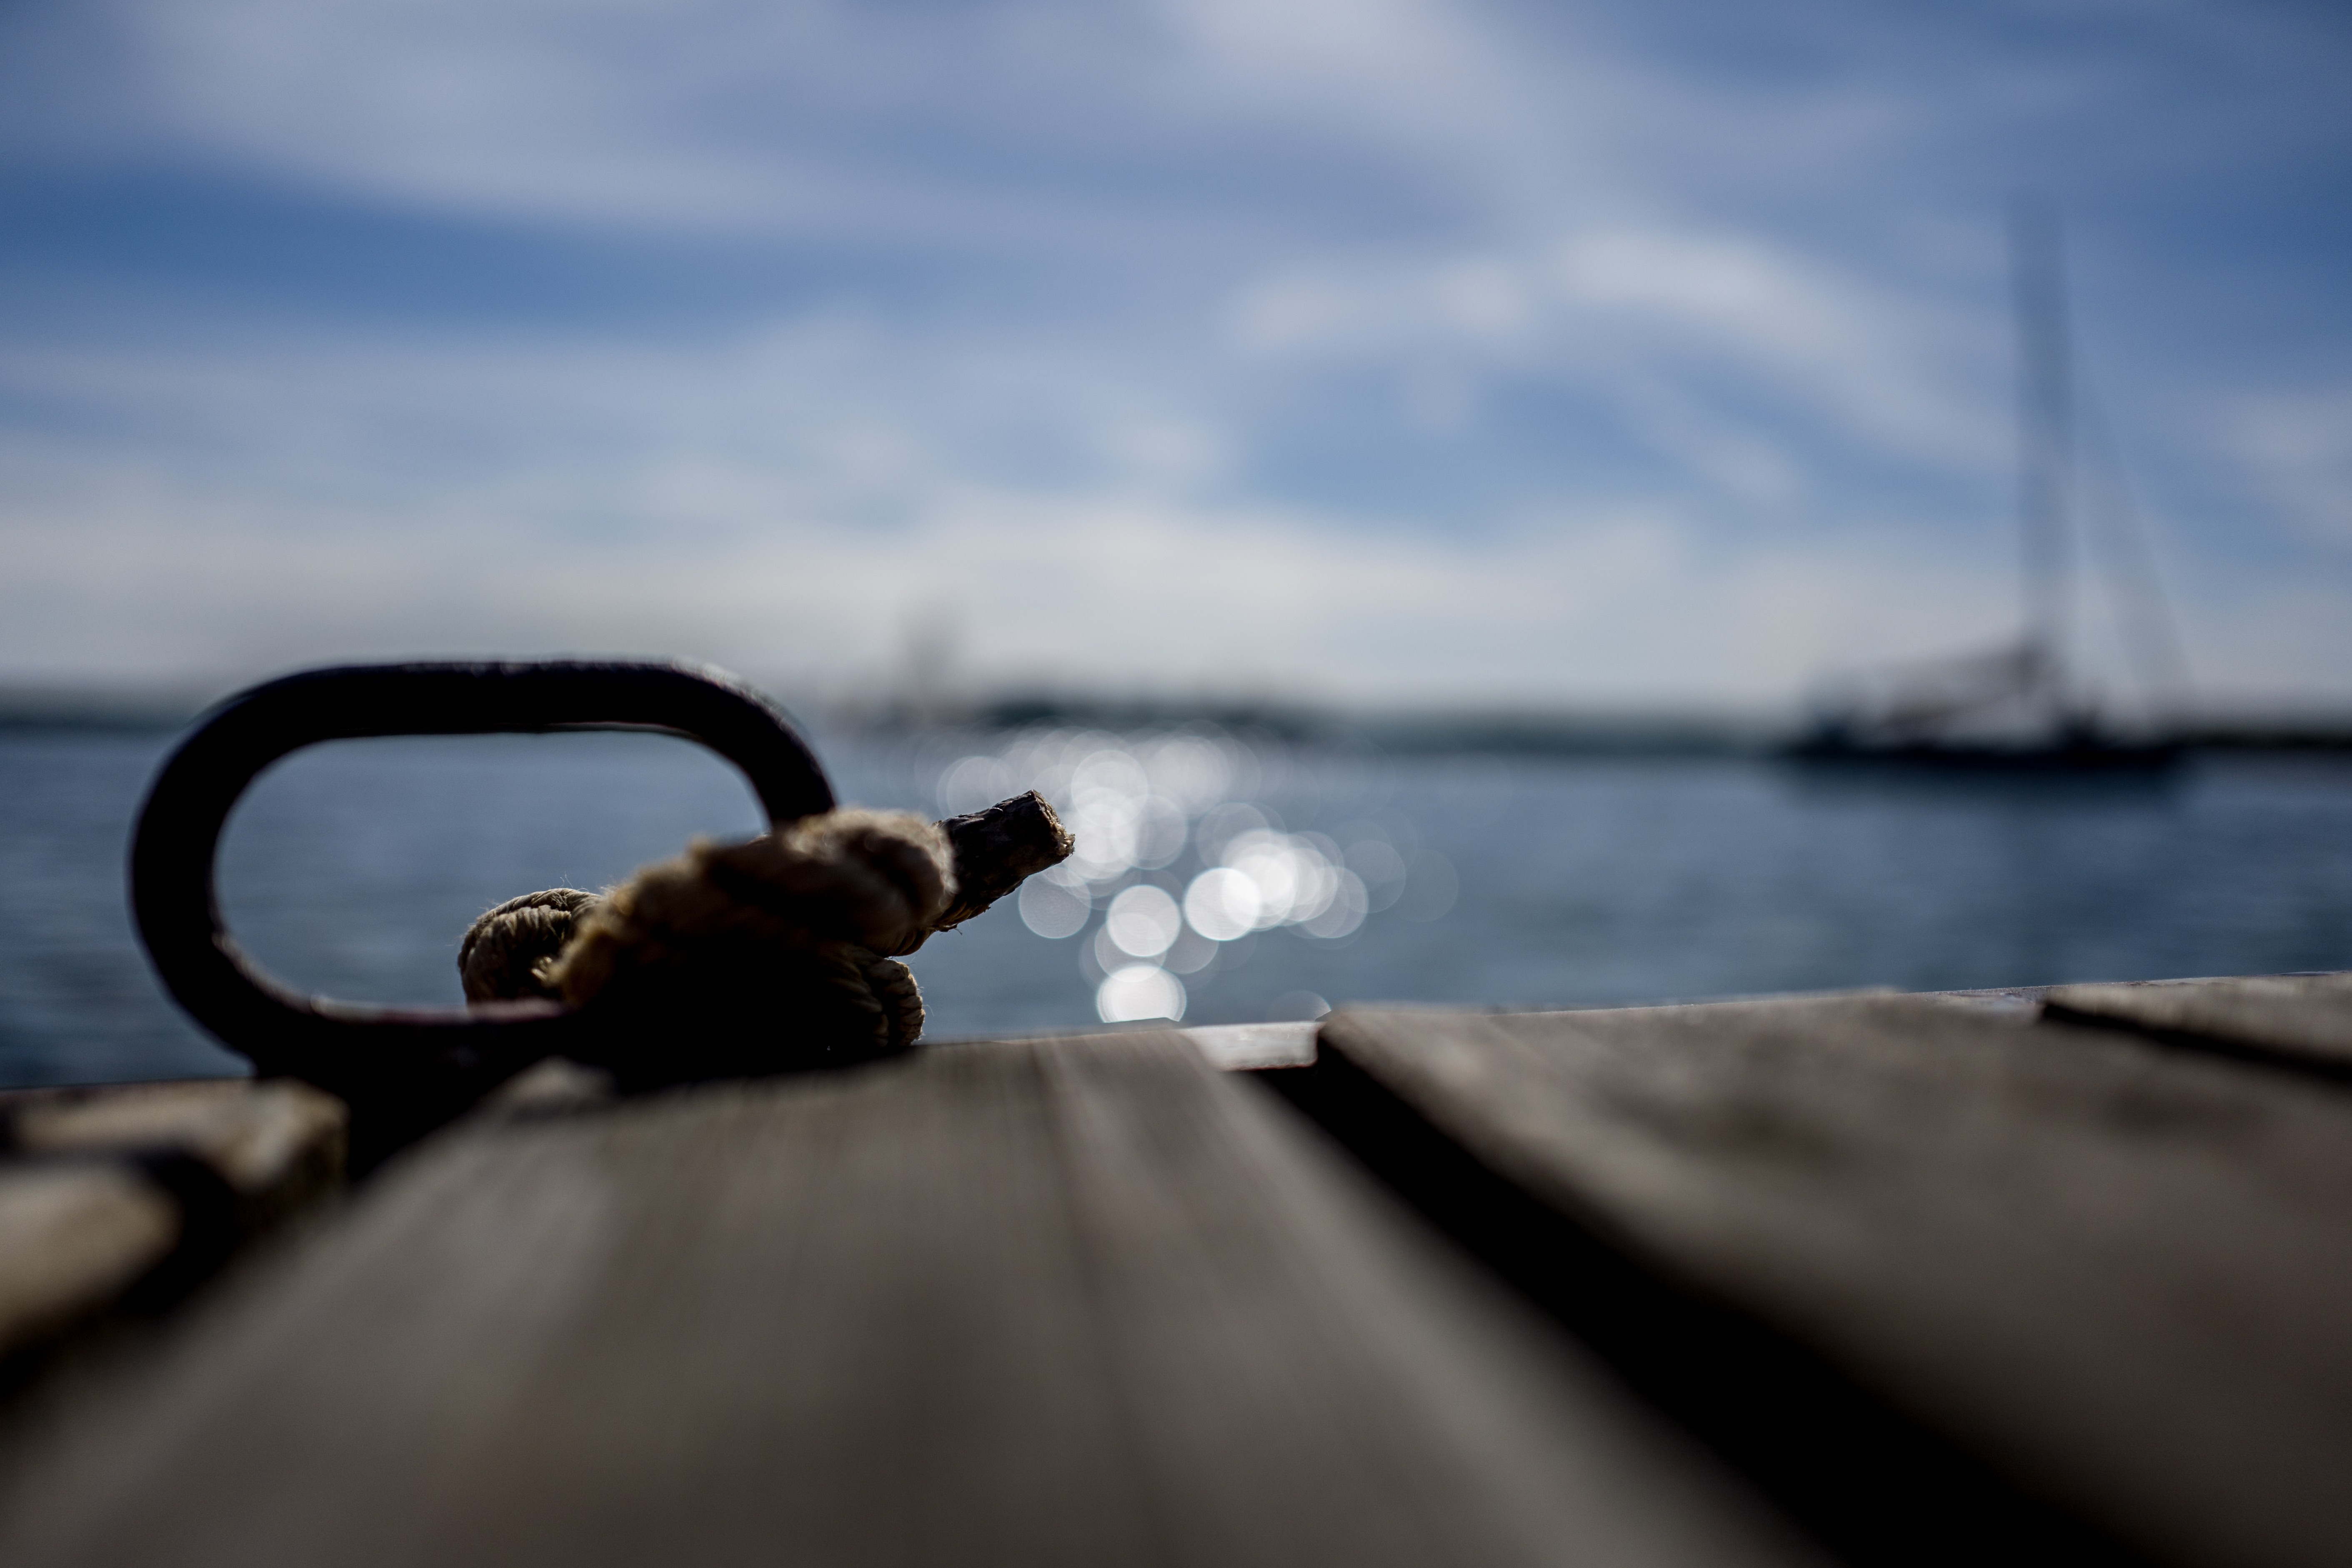
sea, water, cloud, sunset, boat, sunlight, morning, lake, europe, reflection, vehicle, relax, relaxation, holidays, germany, see, bayern, bavaria, oberpfalz, ferien, entspannen, entspnnung